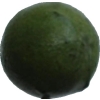
Label: green_avocado